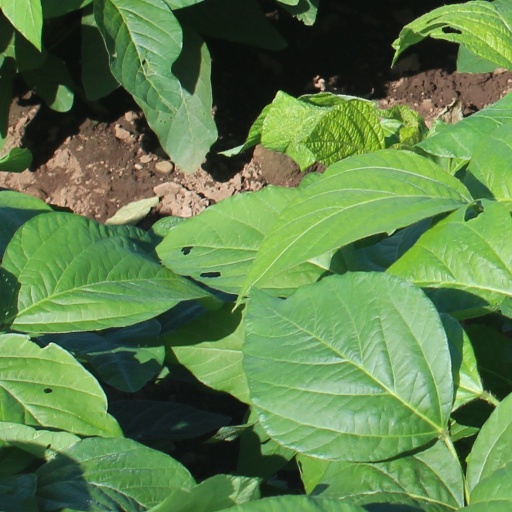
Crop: soybean